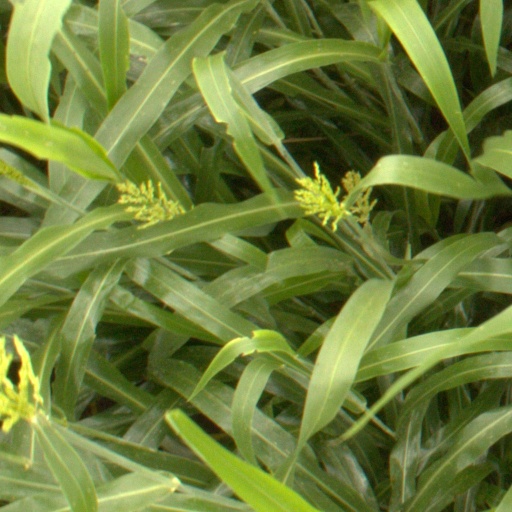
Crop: sorghum